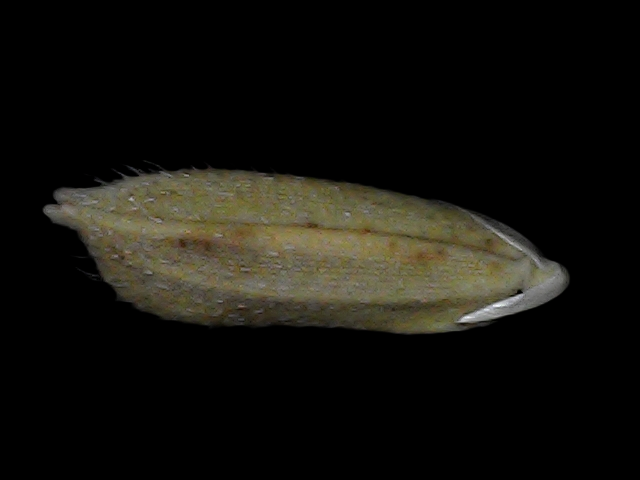
Rice variety: Bd93